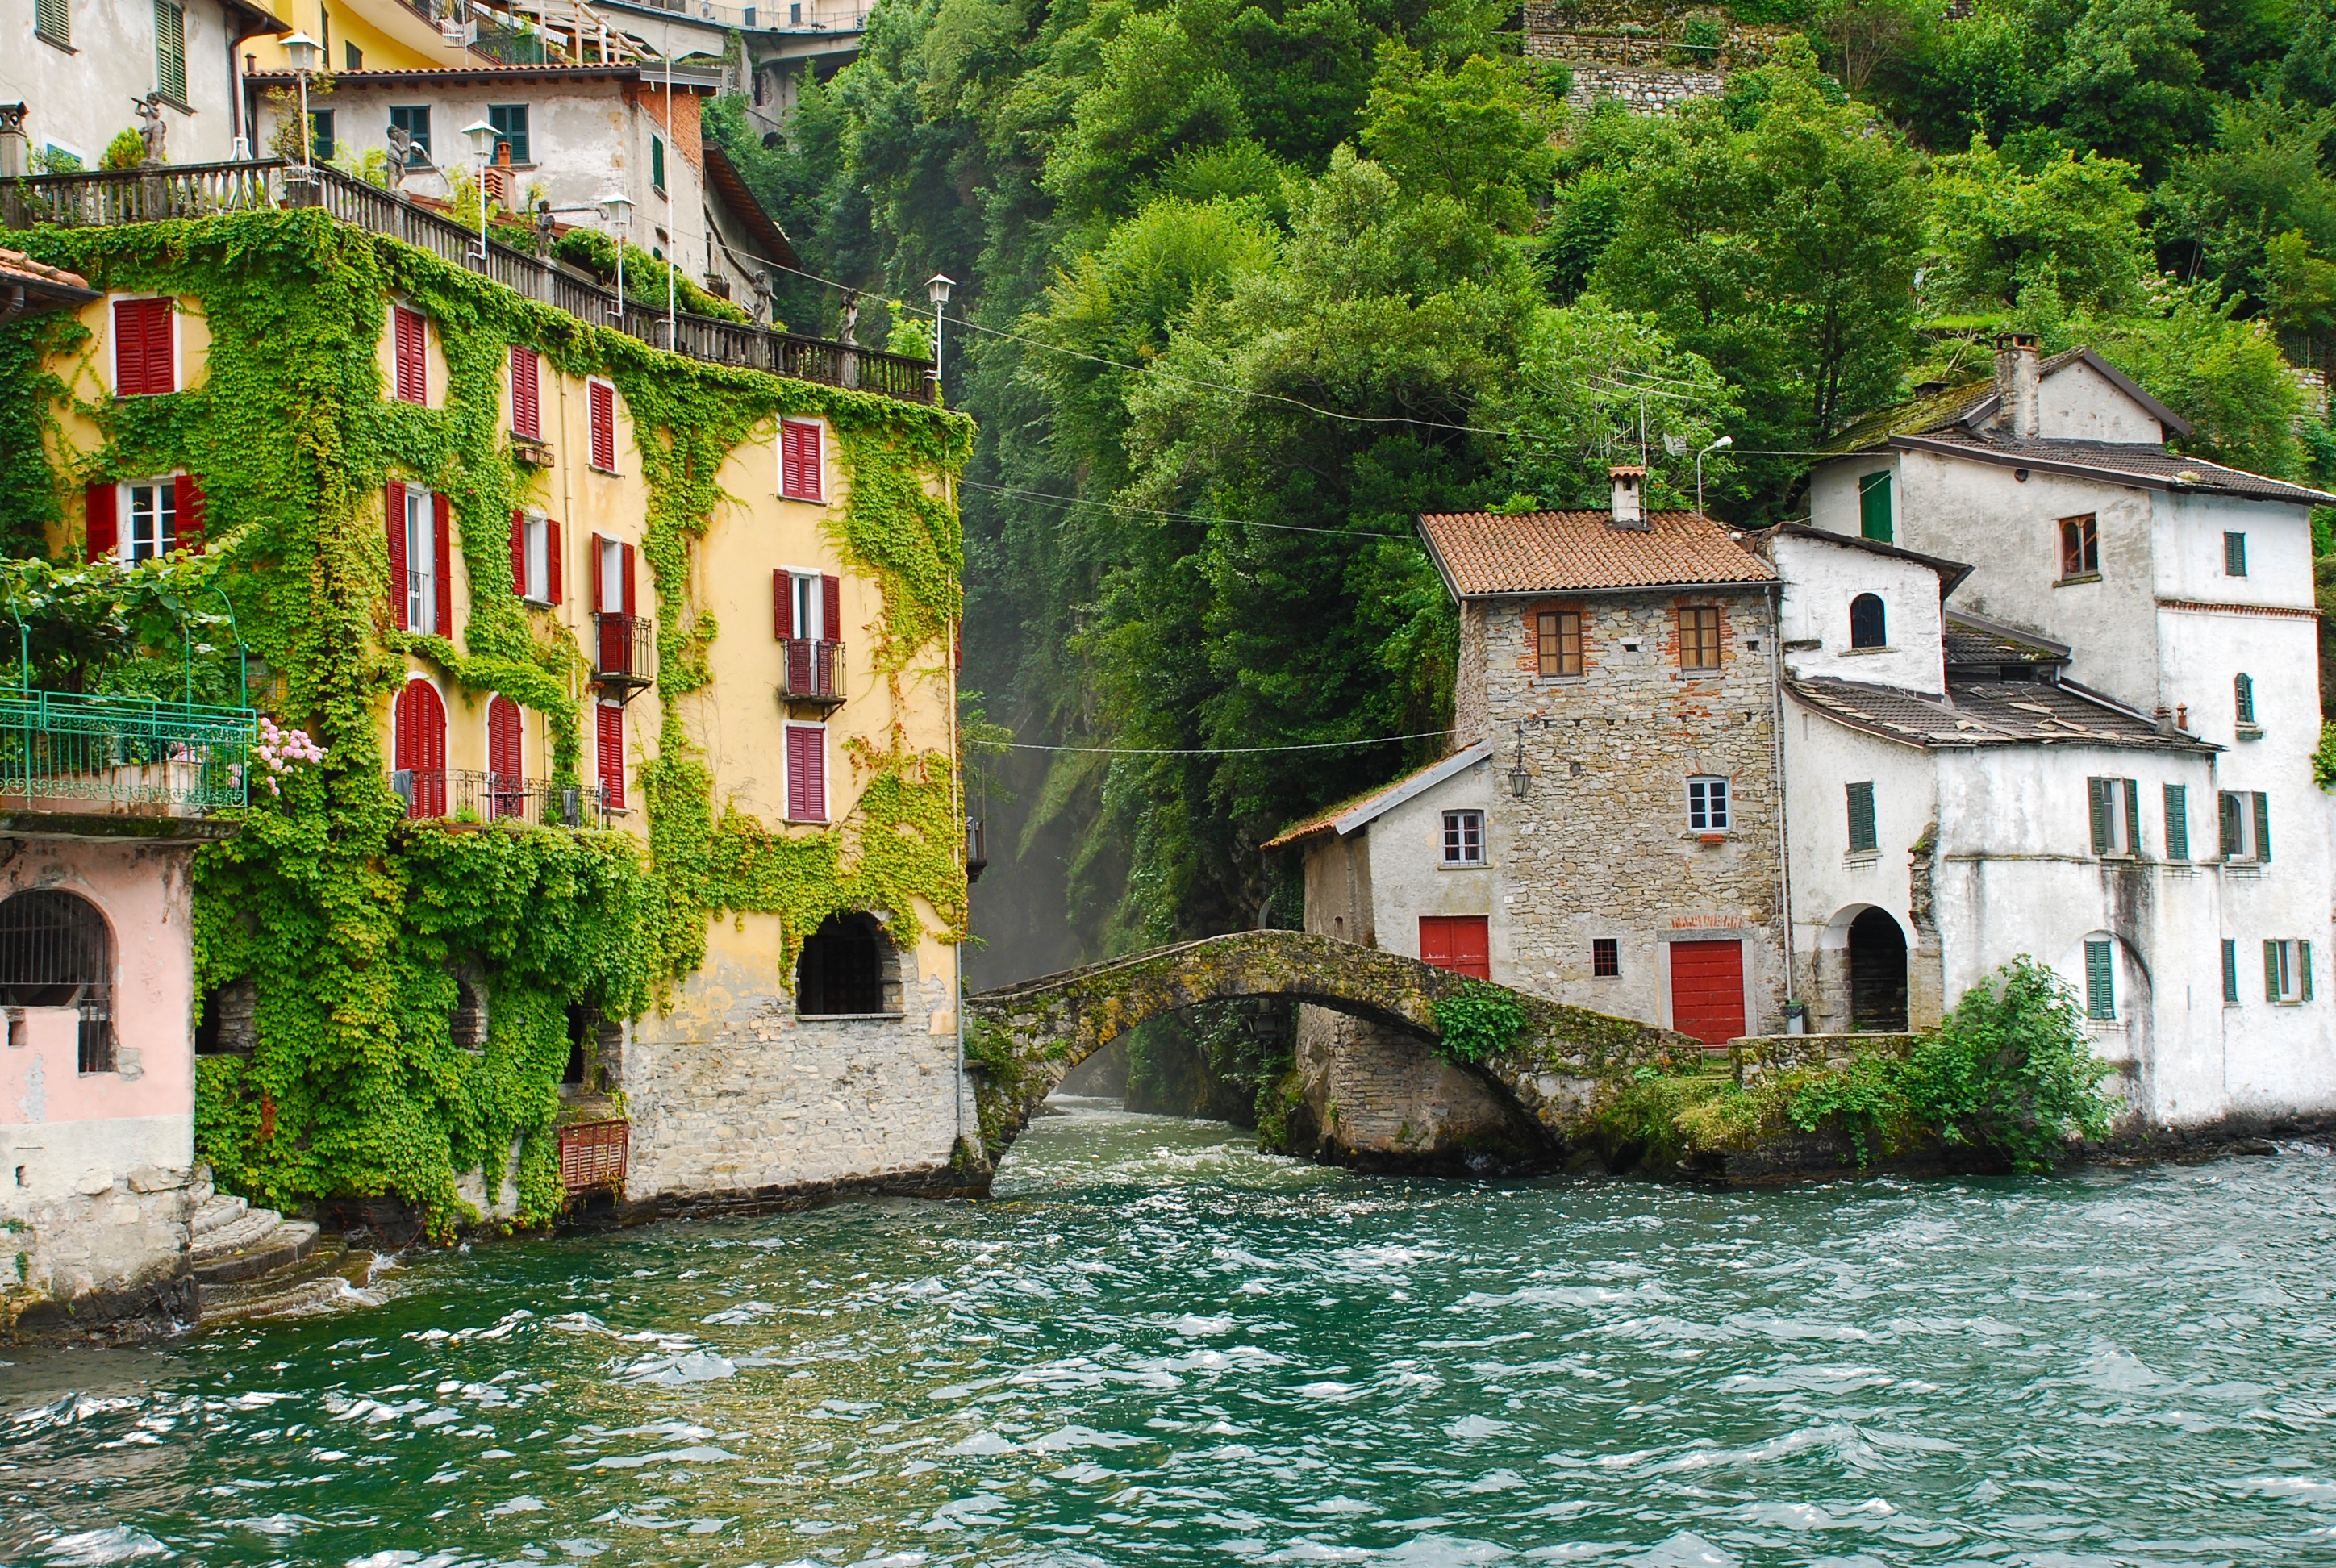
nature, house, town, river, canal, vacation, village, europe, rural, vehicle, relax, scenery, peace, holiday, italy, tourism, waterway, picturesque, estate, lake como, italian, landform, geographical feature, human settlement, lago di como